The Likely Lads (film)

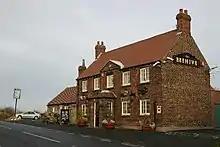
The Beehive pub was used in filming.

The film was made at EMI's Elstree Studios in Hertfordshire and on location on Tyneside, in and around Newcastle and Whitley Bay. Locations used include the Spanish City funfair at Whitley Bay, the Beehive public house, the Coast Road (A1058) flats and Tynemouth Pier.